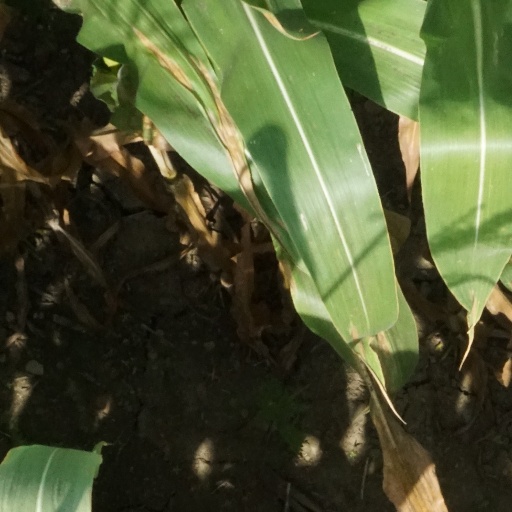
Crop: maize; corn